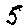
Label: 5